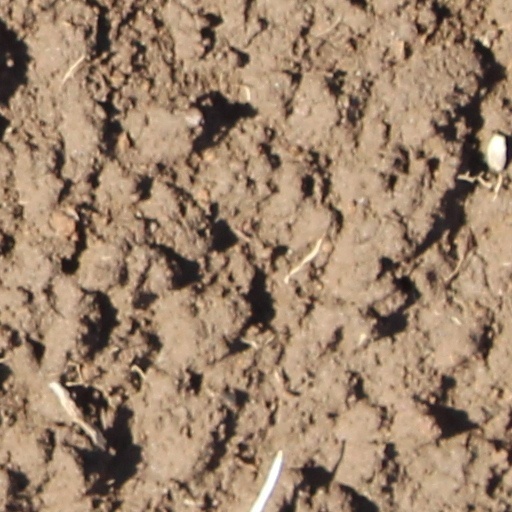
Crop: wheat